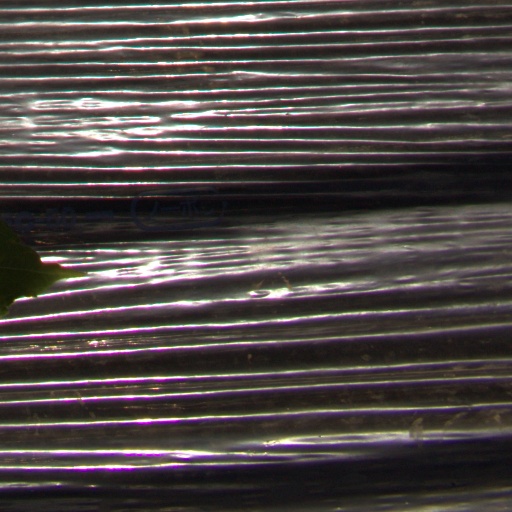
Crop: Jerusalem artichoke